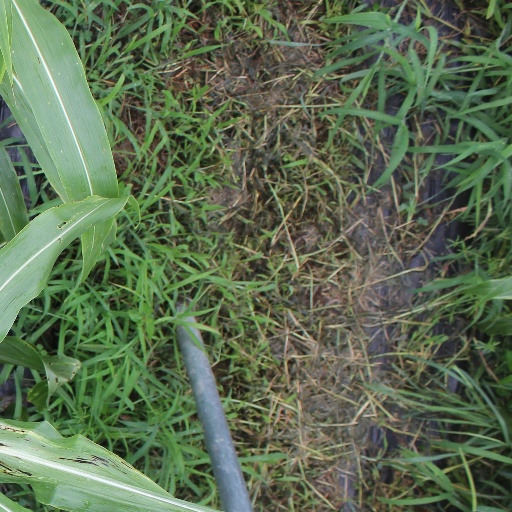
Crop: sorghum